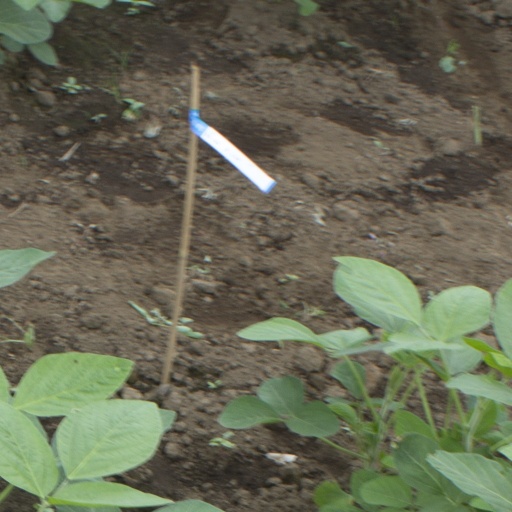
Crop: soybean